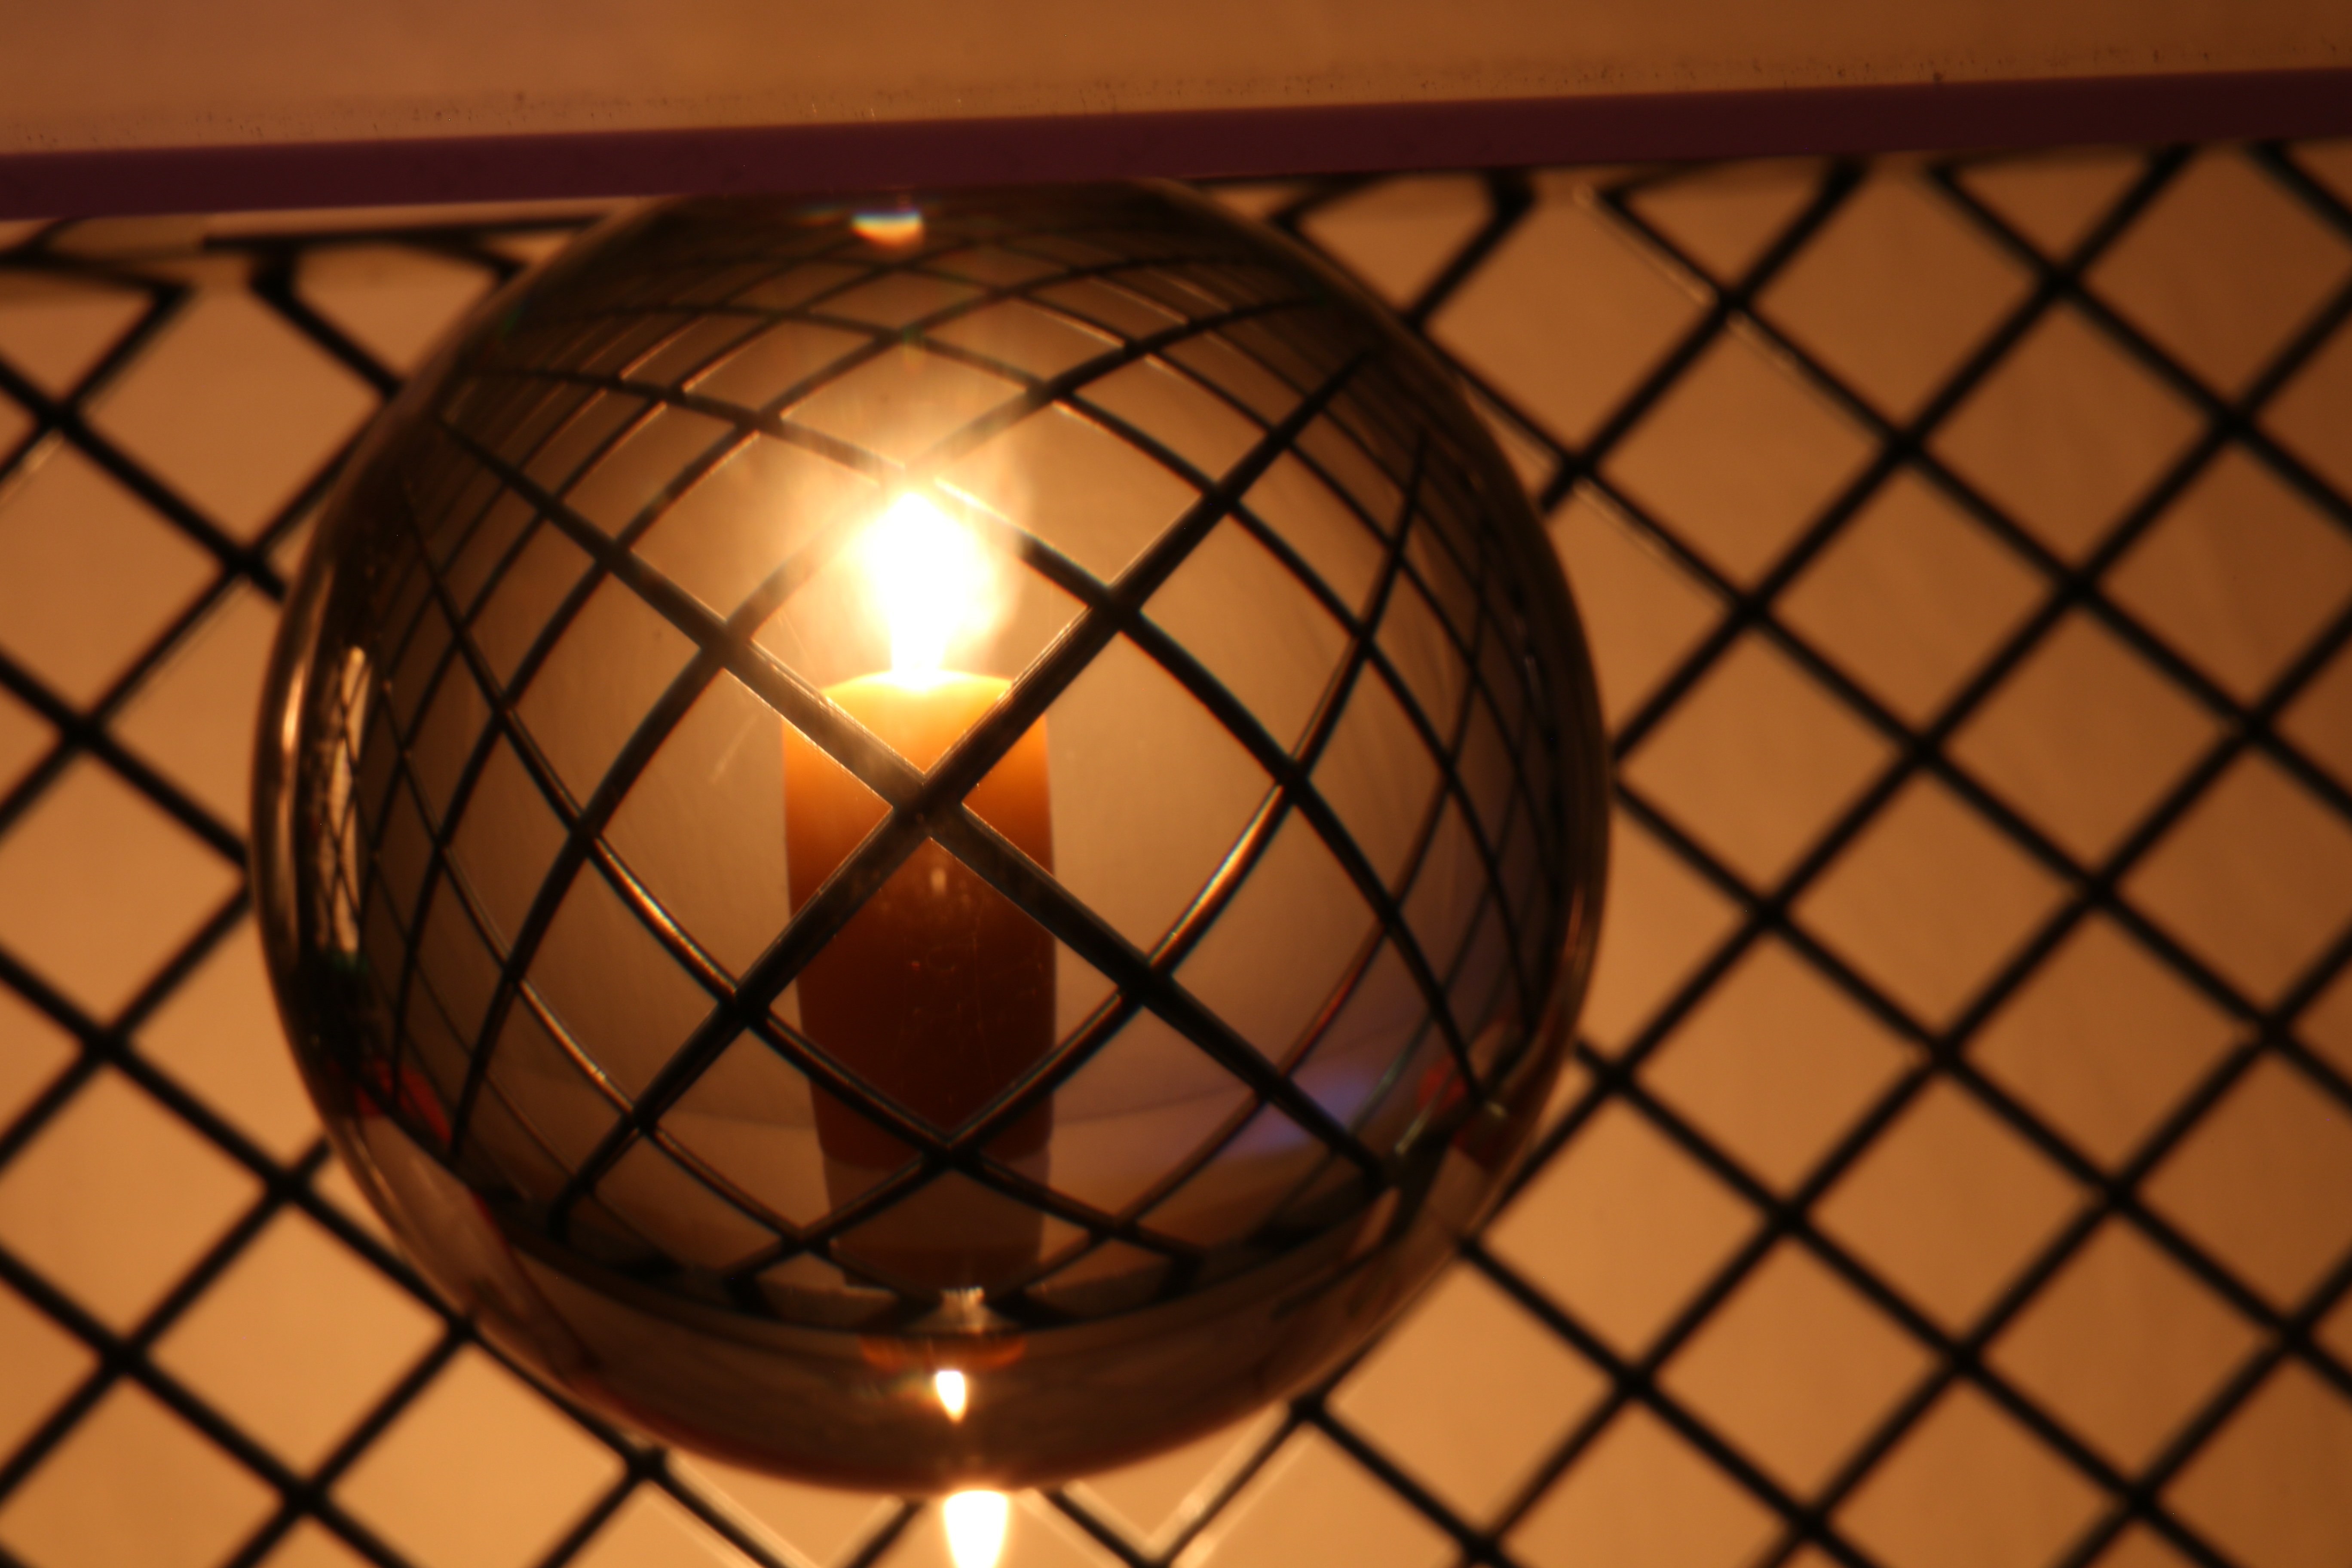
light, window, glass, color, lamp, yellow, lighting, circle, transparent, lights, symmetry, ball, light fixture, illusion, fantasy, mood, shape, glass ball, photo effect, wire mesh, about